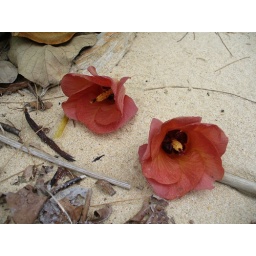
These flowers were yellow in the morning, turned red at the end of the day and fell off.